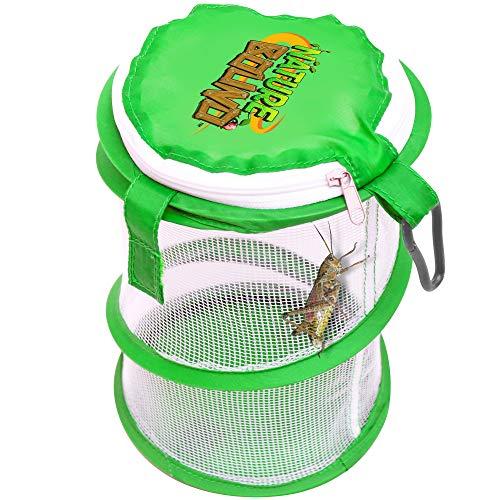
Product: Nature Bound NB528 Pop Up Critter Catcher Habitat Kit with Carabiner Clip & Zipper Lid, One Size, Green
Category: Toys & Games | Learning & Education | Science Kits & Toys
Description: Bug Habitat: Catch and secure bugs, critters, and flying insects.
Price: $9.99
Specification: ProductDimensions:5x5x8.5inches|ItemWeight:1.6ounces|ShippingWeight:1.6ounces(Viewshippingratesandpolicies)|DomesticShipping:ItemcanbeshippedwithinU.S.|InternationalShipping:ThisitemcanbeshippedtoselectcountriesoutsideoftheU.S.LearnMore|ASIN:B01BMSFEEA|Itemmodelnumber:NB528|Manufacturerrecommendedage:24months-15years